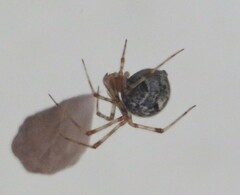
Species: Parasteatoda_tepidariorum